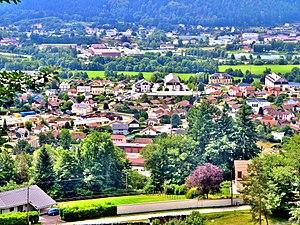
Saint-Etienne-lès-Remiremont, vu du hameau du Pré-des-Gouttes. Vosges
Saint-Étienne-lès-Remiremont est une commune française située dans le département des Vosges en région Grand Est. Elle fait partie de l'aire urbaine de Remiremont.